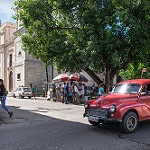
Scene: Outdoor